Night of Thunder (horse)

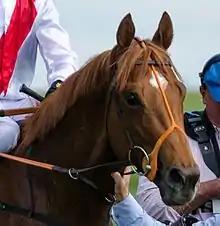
Night of Thunder at the 2014 2000 Guineas.

Night of Thunder (foaled 12 March 2011) is an Irish-bred, British-trained Thoroughbred racehorse and breeding stallion. In May 2014, he won the 2000 Guineas. He failed to win again as a three-year-old but finished second in both the St James's Palace Stakes and the Queen Elizabeth II Stakes and third in the Prix du Moulin. On his four-year-old debut, he won the Lockinge Stakes.